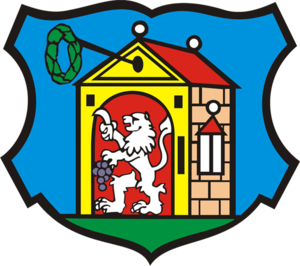
Strážnice est une ville du district de Hodonín, dans la région de Moravie-du-Sud, en Tchéquie. Sa population s'élevait à 5 560 habitants en 2019.